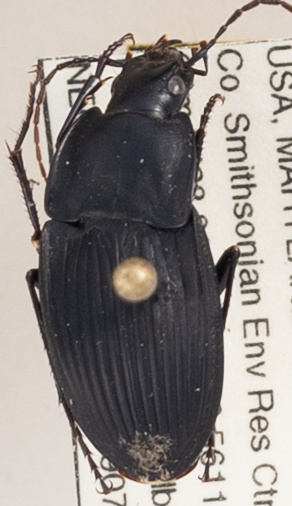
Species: Dicaelus furvus furvus
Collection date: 2019-07-11
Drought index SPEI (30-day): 0.966
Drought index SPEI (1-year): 2.09
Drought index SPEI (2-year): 1.85